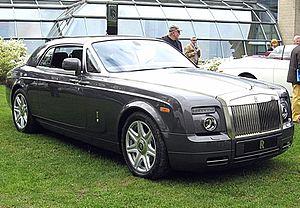
Le marché automobile français des voitures particulières en 2008 s'est établi à 2 050 289 unités vendues, soit une baisse de 0,7 % par rapport à 2007.
La Phantom Coupé est un coupé fabriqué par le constructeur automobile britannique Rolls-Royce. Il est basé sur la version cabriolet de la Rolls-Royce Phantom de 2003.